Answer in natural language. Consider the 3D positions of the objects in the scene and not just the 2D positions in the image. Is the centerpoint of  sixdrawer dresser in gray at a higher height than white color sperical shape office chair? Choose between the following options: yes or no
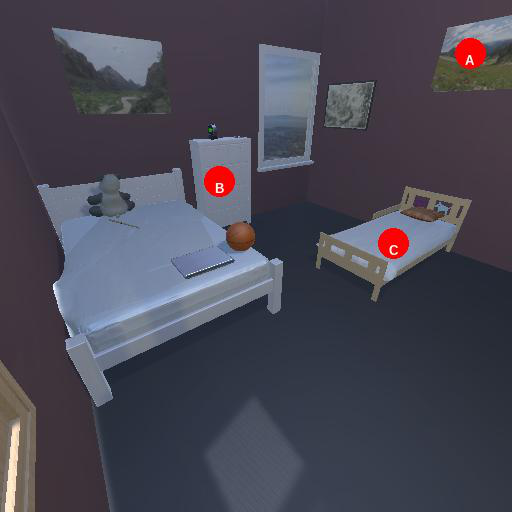
<answer>yes</answer>